Rouyn-Noranda

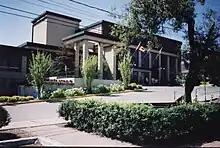
City Hall

The city of Rouyn (named for Jean-Baptiste Rouyn, a captain in the Régiment Royal Roussillon of Louis-Joseph de Montcalm) appeared after copper was discovered in 1917. Noranda (a contraction of "North Canada") was created later around the Horne mine and foundry. Both were officially constituted as cities in 1926, then merged in 1986.